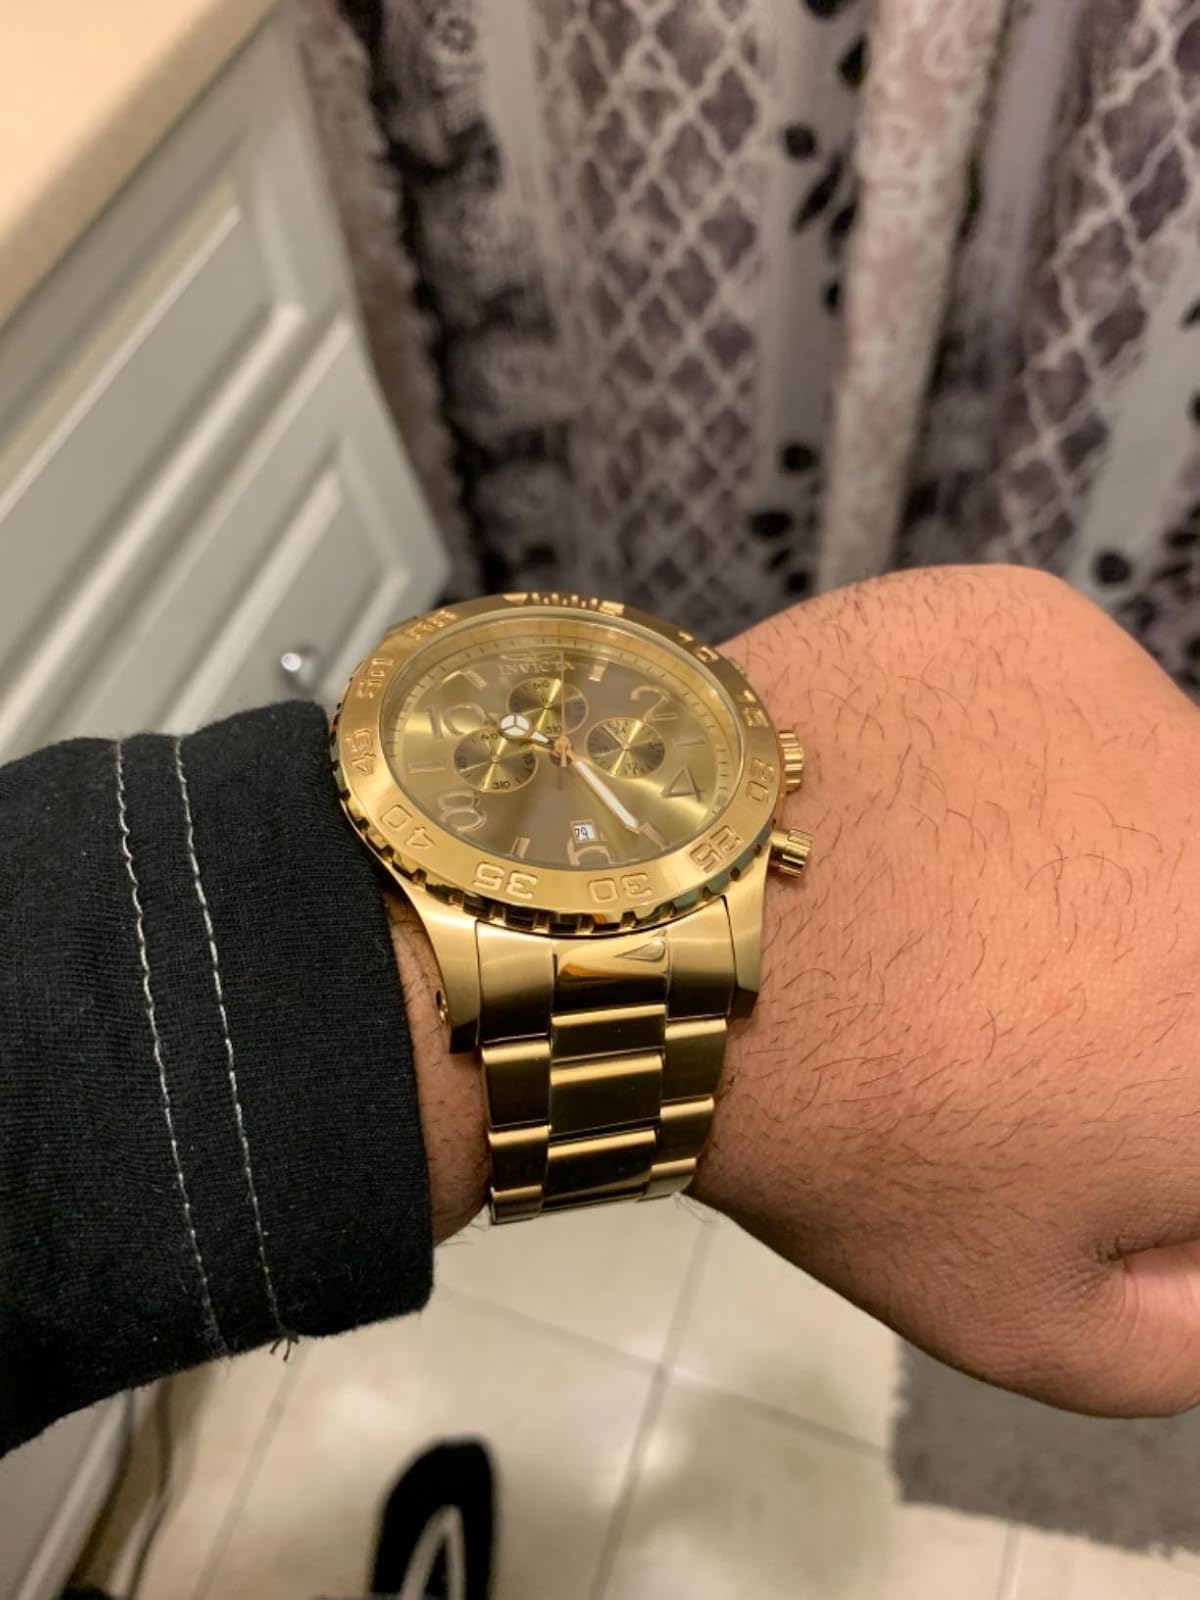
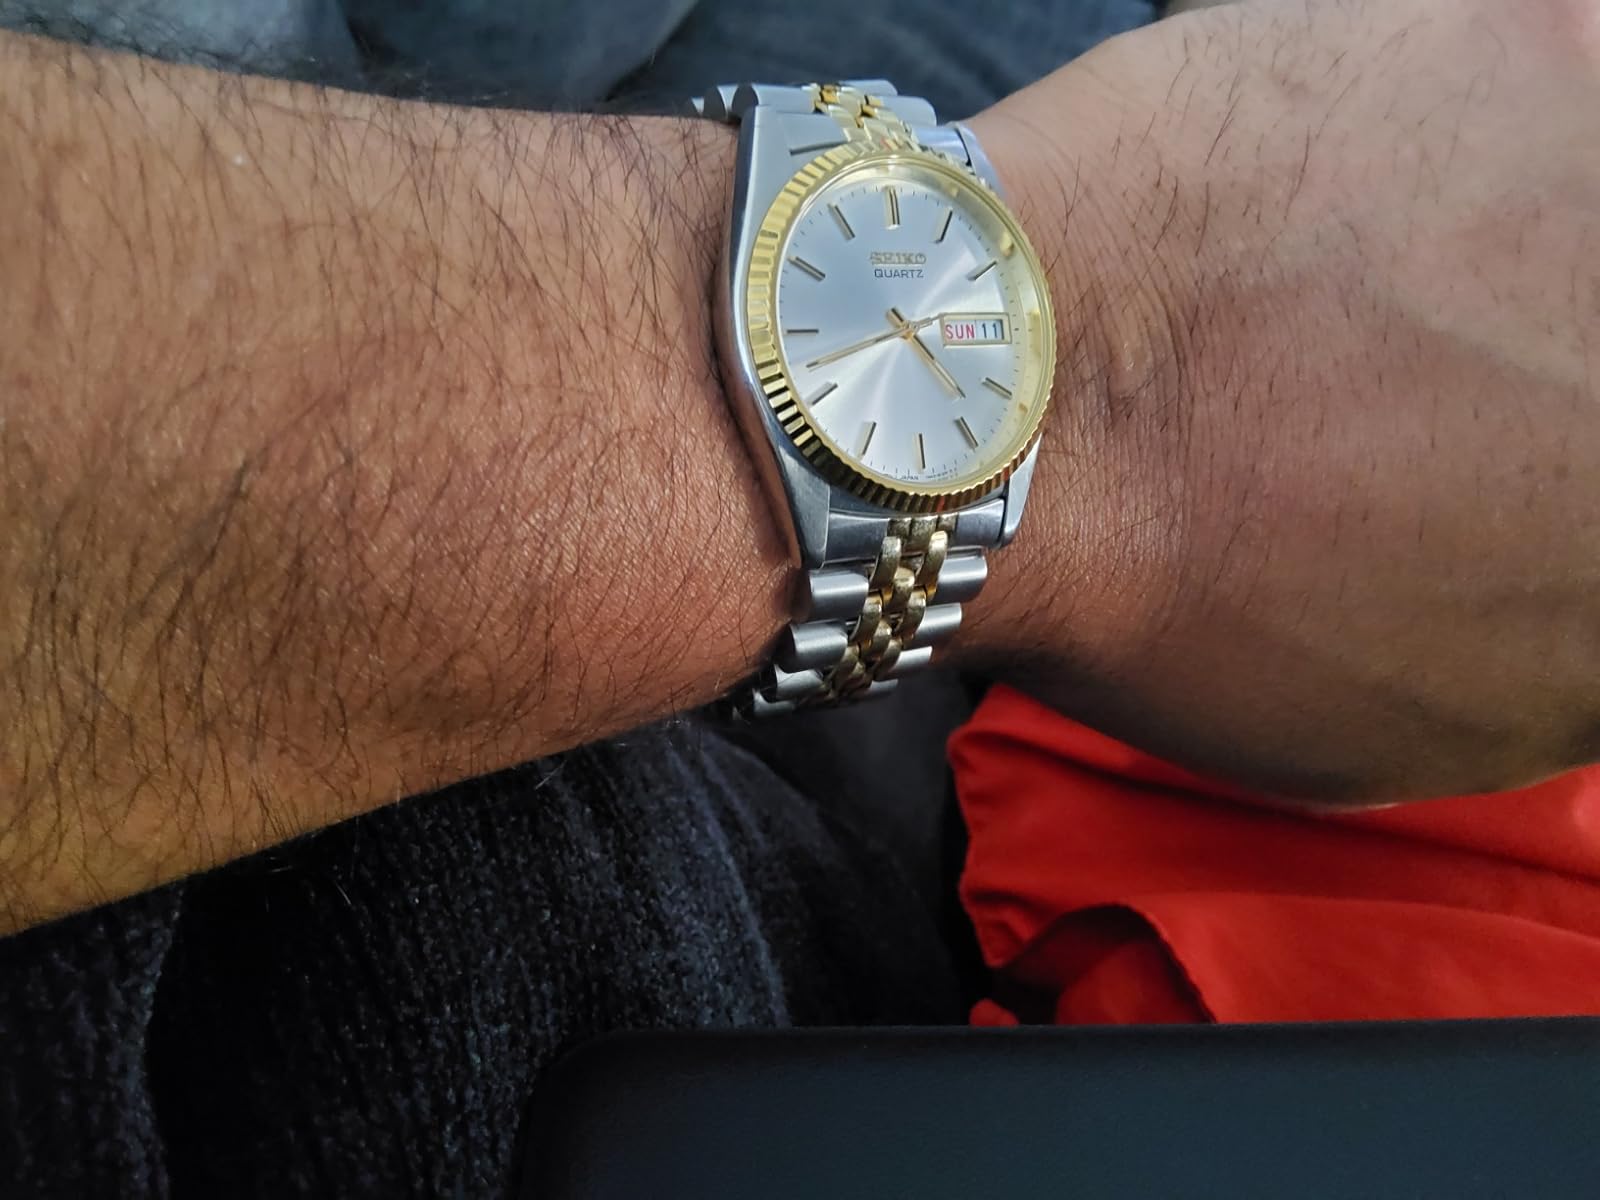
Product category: accessories_watch
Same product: no